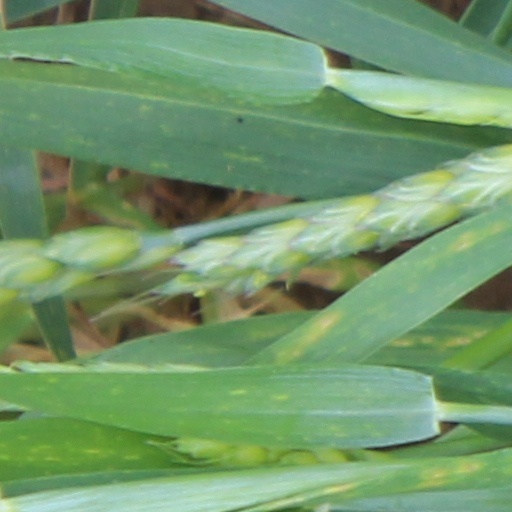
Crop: wheat